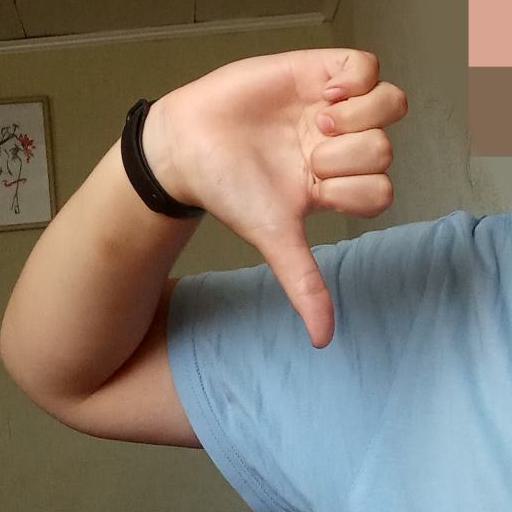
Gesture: dislike